Desertion (novel)

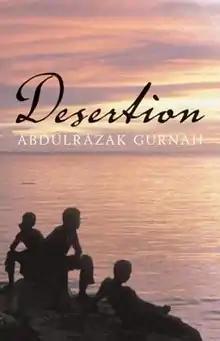
First UK edition (Bloomsbury Publishing)

Desertion is a 2005 novel by Abdulrazak Gurnah. It was published in the United Kingdom by Bloomsbury Publishing.